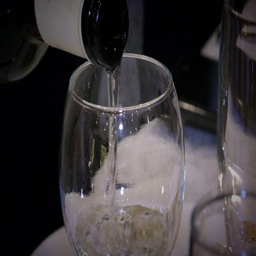
the wine is poured into a transparent glass .